Martin PBM Mariner

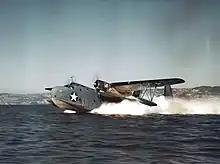
A transport Mariner takes off in 1942

In 1937 the Glenn L. Martin Company designed a new twin-engined flying boat, the Model 162, to succeed its earlier Martin P3M and complement the PBY Catalina and PB2Y Coronado. It received an order for a single prototype XPBM-1 on 30 June 1937.